Napoleon Marache

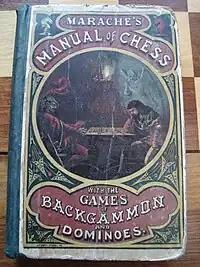
"Marache's Manual of Chess" (1866)

Marache was born in Meaux, France in June 1818, three years to the month after his namesake Napoleon Bonaparte's final defeat at Waterloo. Marache moved to the United States at around 12 years of age. He learned the game around 1844 and immediately became a serious student of the game. He learned so quickly that he was able, three weeks after his first lesson, to give his tutor rook odds.